Elaine de Kooning House

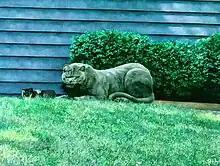
Elaine de Kooning House lawn cat.

Following Elaine de Kooning's passing, the ownership of the house underwent several changes, with notable individuals like sculptor John Chamberlain and painter Richmond Burton taking up residence. Subsequently, the property was acquired by Chris Byrne, who repurposed it as an artist residency.